Edwardian era

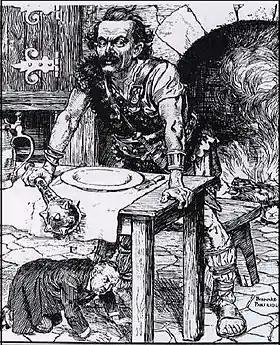
"Wild Fare". Cartoonist John Bernard Partridge depicts Lloyd George as a giant with a cudgel labelled "Budget" in reference to his People's Budget; Asquith cowers beneath the table. "Punch" 28 April 1909

Almost half of the Liberal MPs elected in 1906 were supportive of the "new liberalism", which advocated government action to improve people's lives.